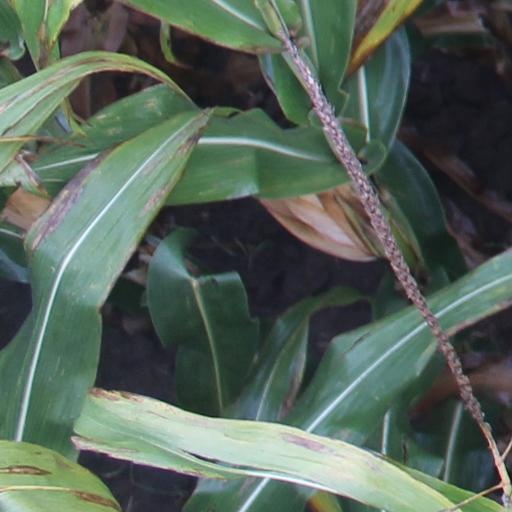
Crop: maize; corn